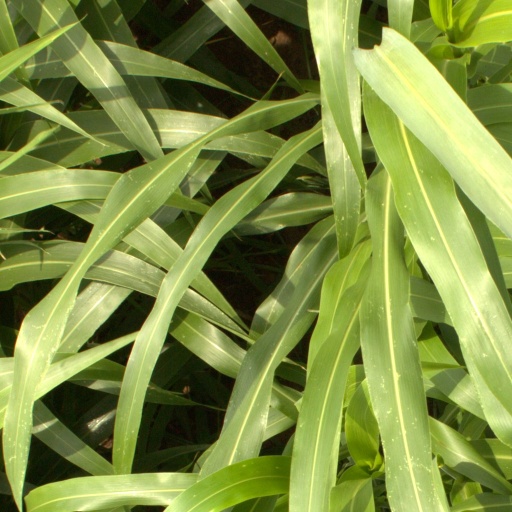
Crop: sorghum